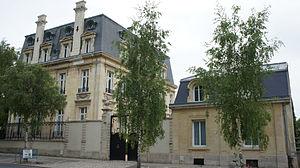
vue de l'hôtel particulier Werlé .
L'Hôtel Werlé, dit Roederer est un bâtiment de Reims.